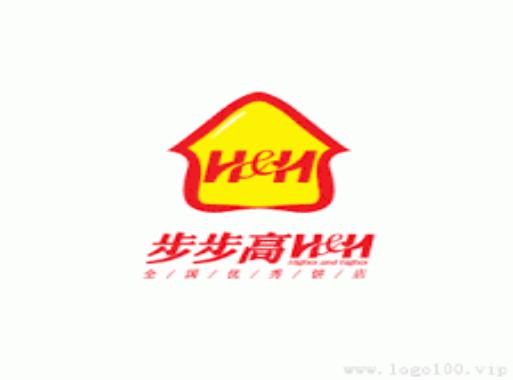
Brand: BBK
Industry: Electronic